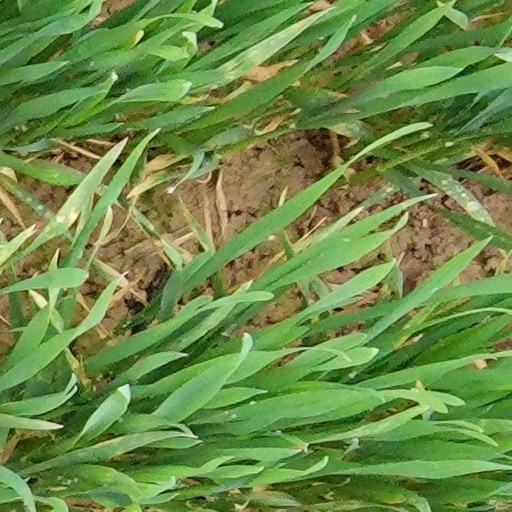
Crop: wheat